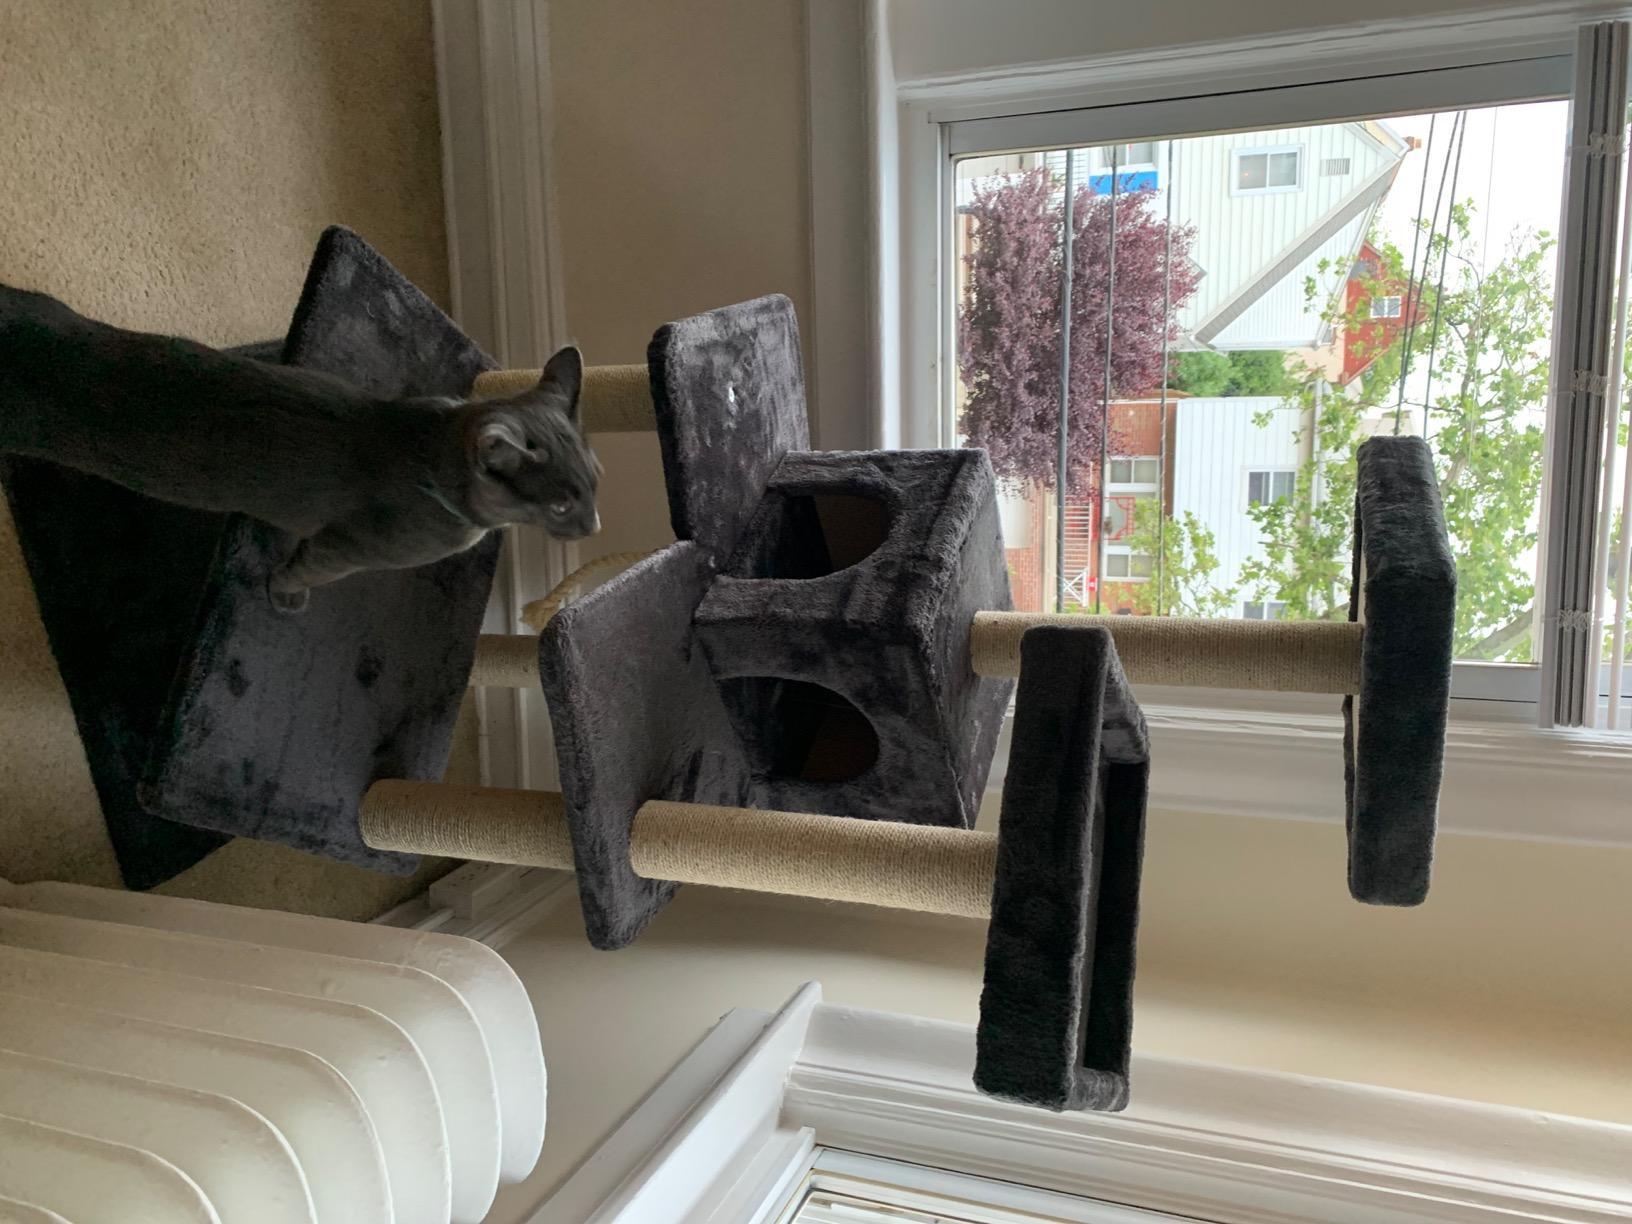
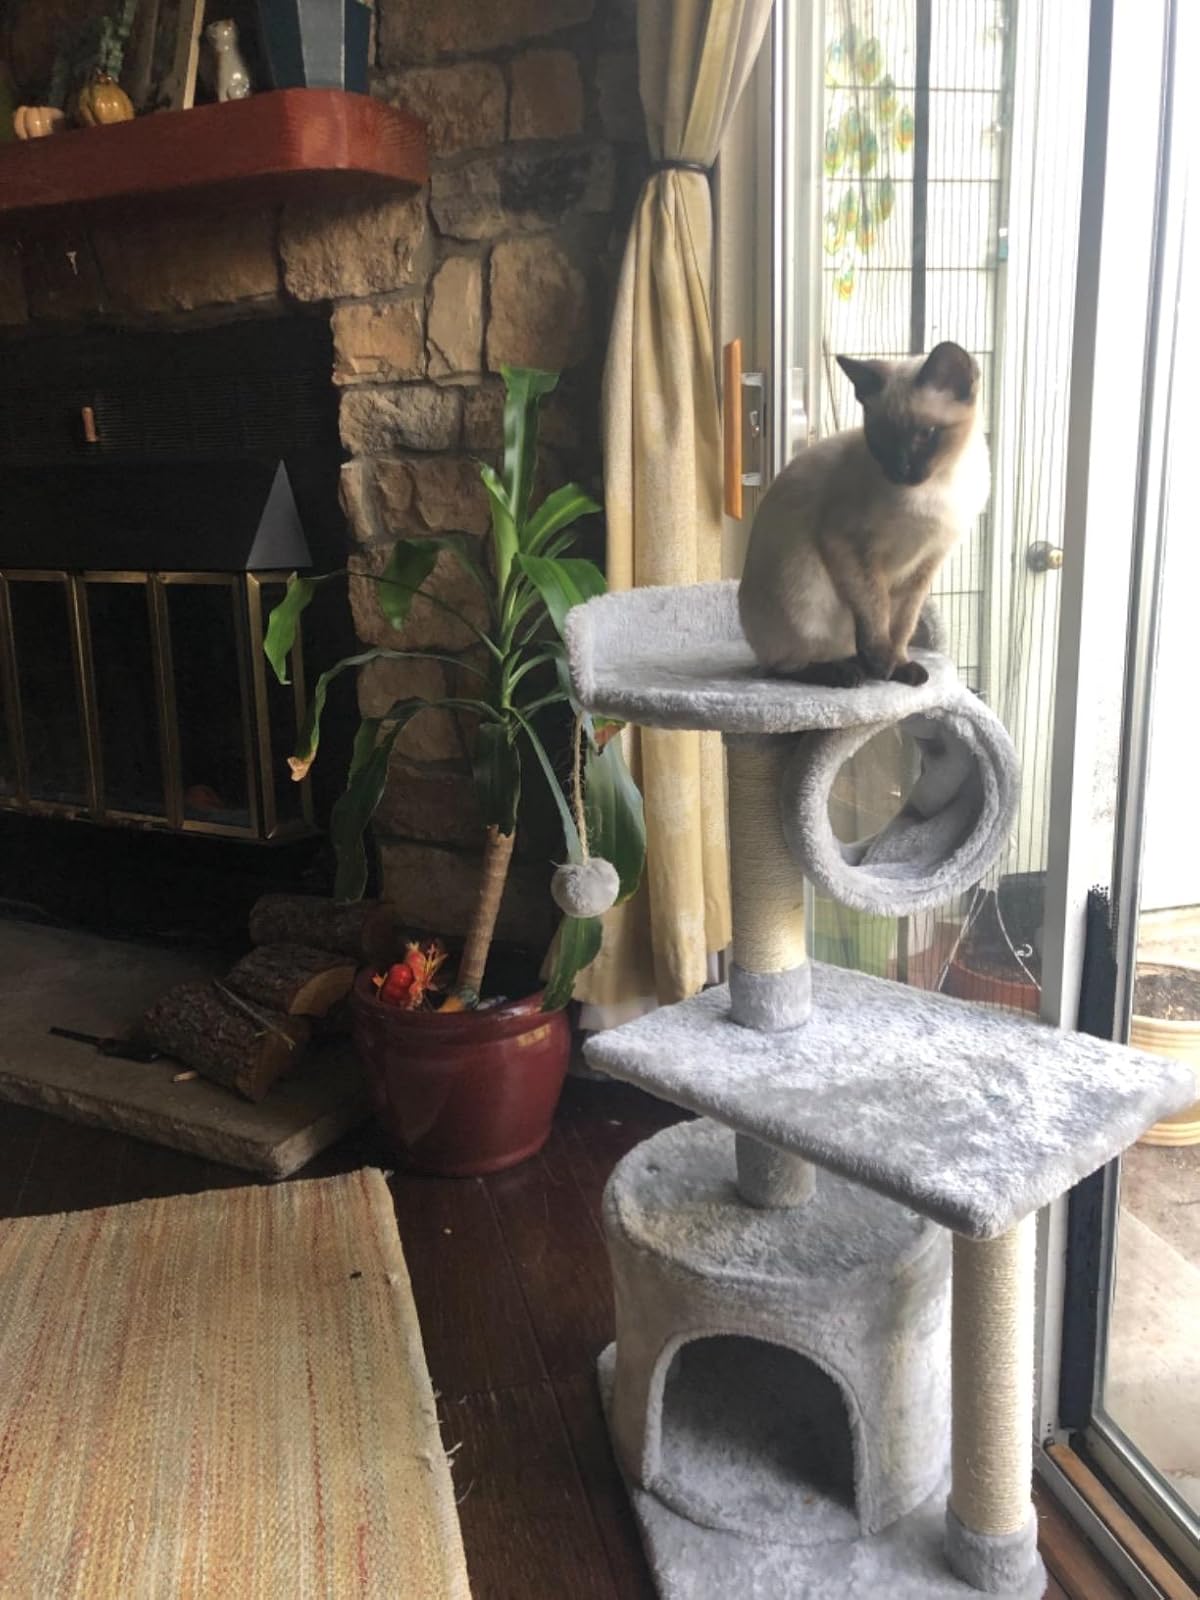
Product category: items_cat tree
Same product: no